Boeing 737 MAX

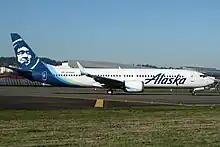
The 737 MAX 9 involved in the decompression of Alaska Airlines Flight 1282

At the July 2016 Farnborough Air Show, Boeing announced that the MAX 7, originally based on the 737-700, will accommodate two more seat rows than the 737-700 for 138 seats. Compared to the 737-700, the MAX 7 has a pair of over-wing exit doors rather than the single-door, a longer aft fuselage and a longer forward fuselage, structural re-gauging and strengthening, and systems and interior modifications to accommodate the longer length. The MAX 7 uses the same wing and landing gear as the MAX 8. It is expected to fly farther than the -700 with 18% lower fuel costs per seat. Boeing predicts that the MAX 7 will carry 12 more passengers farther than A319neo with seven percent lower operating costs per seat.